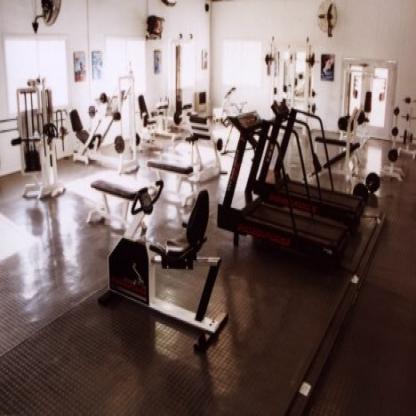
Scene: Indoor